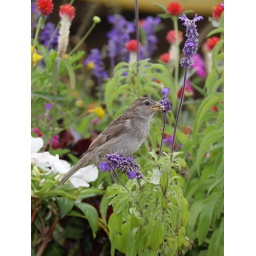
House sparrow in flower bed